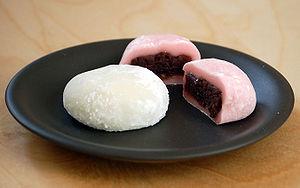
Le mochi est une préparation à base de riz gluant, appelé mochi gome, qui accompagne de nombreuses recettes au Japon. On l'appelle dango mochi ou simplement dango lorsqu'il prend la forme de boulettes. Le mochi est obtenu par pétrissage de riz gluant cuit, qui prend alors l'aspect d'une pâte particulièrement visqueuse.
La cuisine japonaise peut être définie strictement comme la cuisine traditionnelle du Japon, appelée en japonais Nihon ryōri ou washoku précédant l'ère Meiji, par opposition à la cuisine yōshoku répandue au Japon qui tire ses origines de l'importation et l'adaptation de plats occidentaux à la suite de l'abrogation du sakoku par l'empereur Meiji. Elle est constituée de poissons, de riz ou de nouilles, de légumes et d'algues, généralement assaisonnés avec des condiments locaux.
Le daifuku est une sucrerie japonaise qui consiste en un mochi, dont la pâte extérieure est faite de riz gluant, rempli en son centre, par exemple de pâte de haricots rouges azuki sucrée, nommée anko. La plupart des daifuku sont couverts d'une fine couche de kinako.